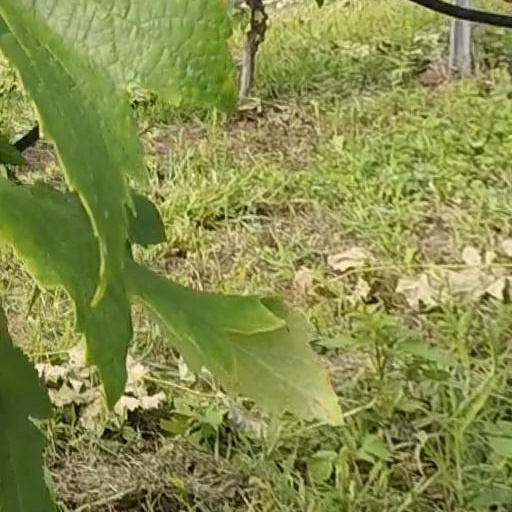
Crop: grape